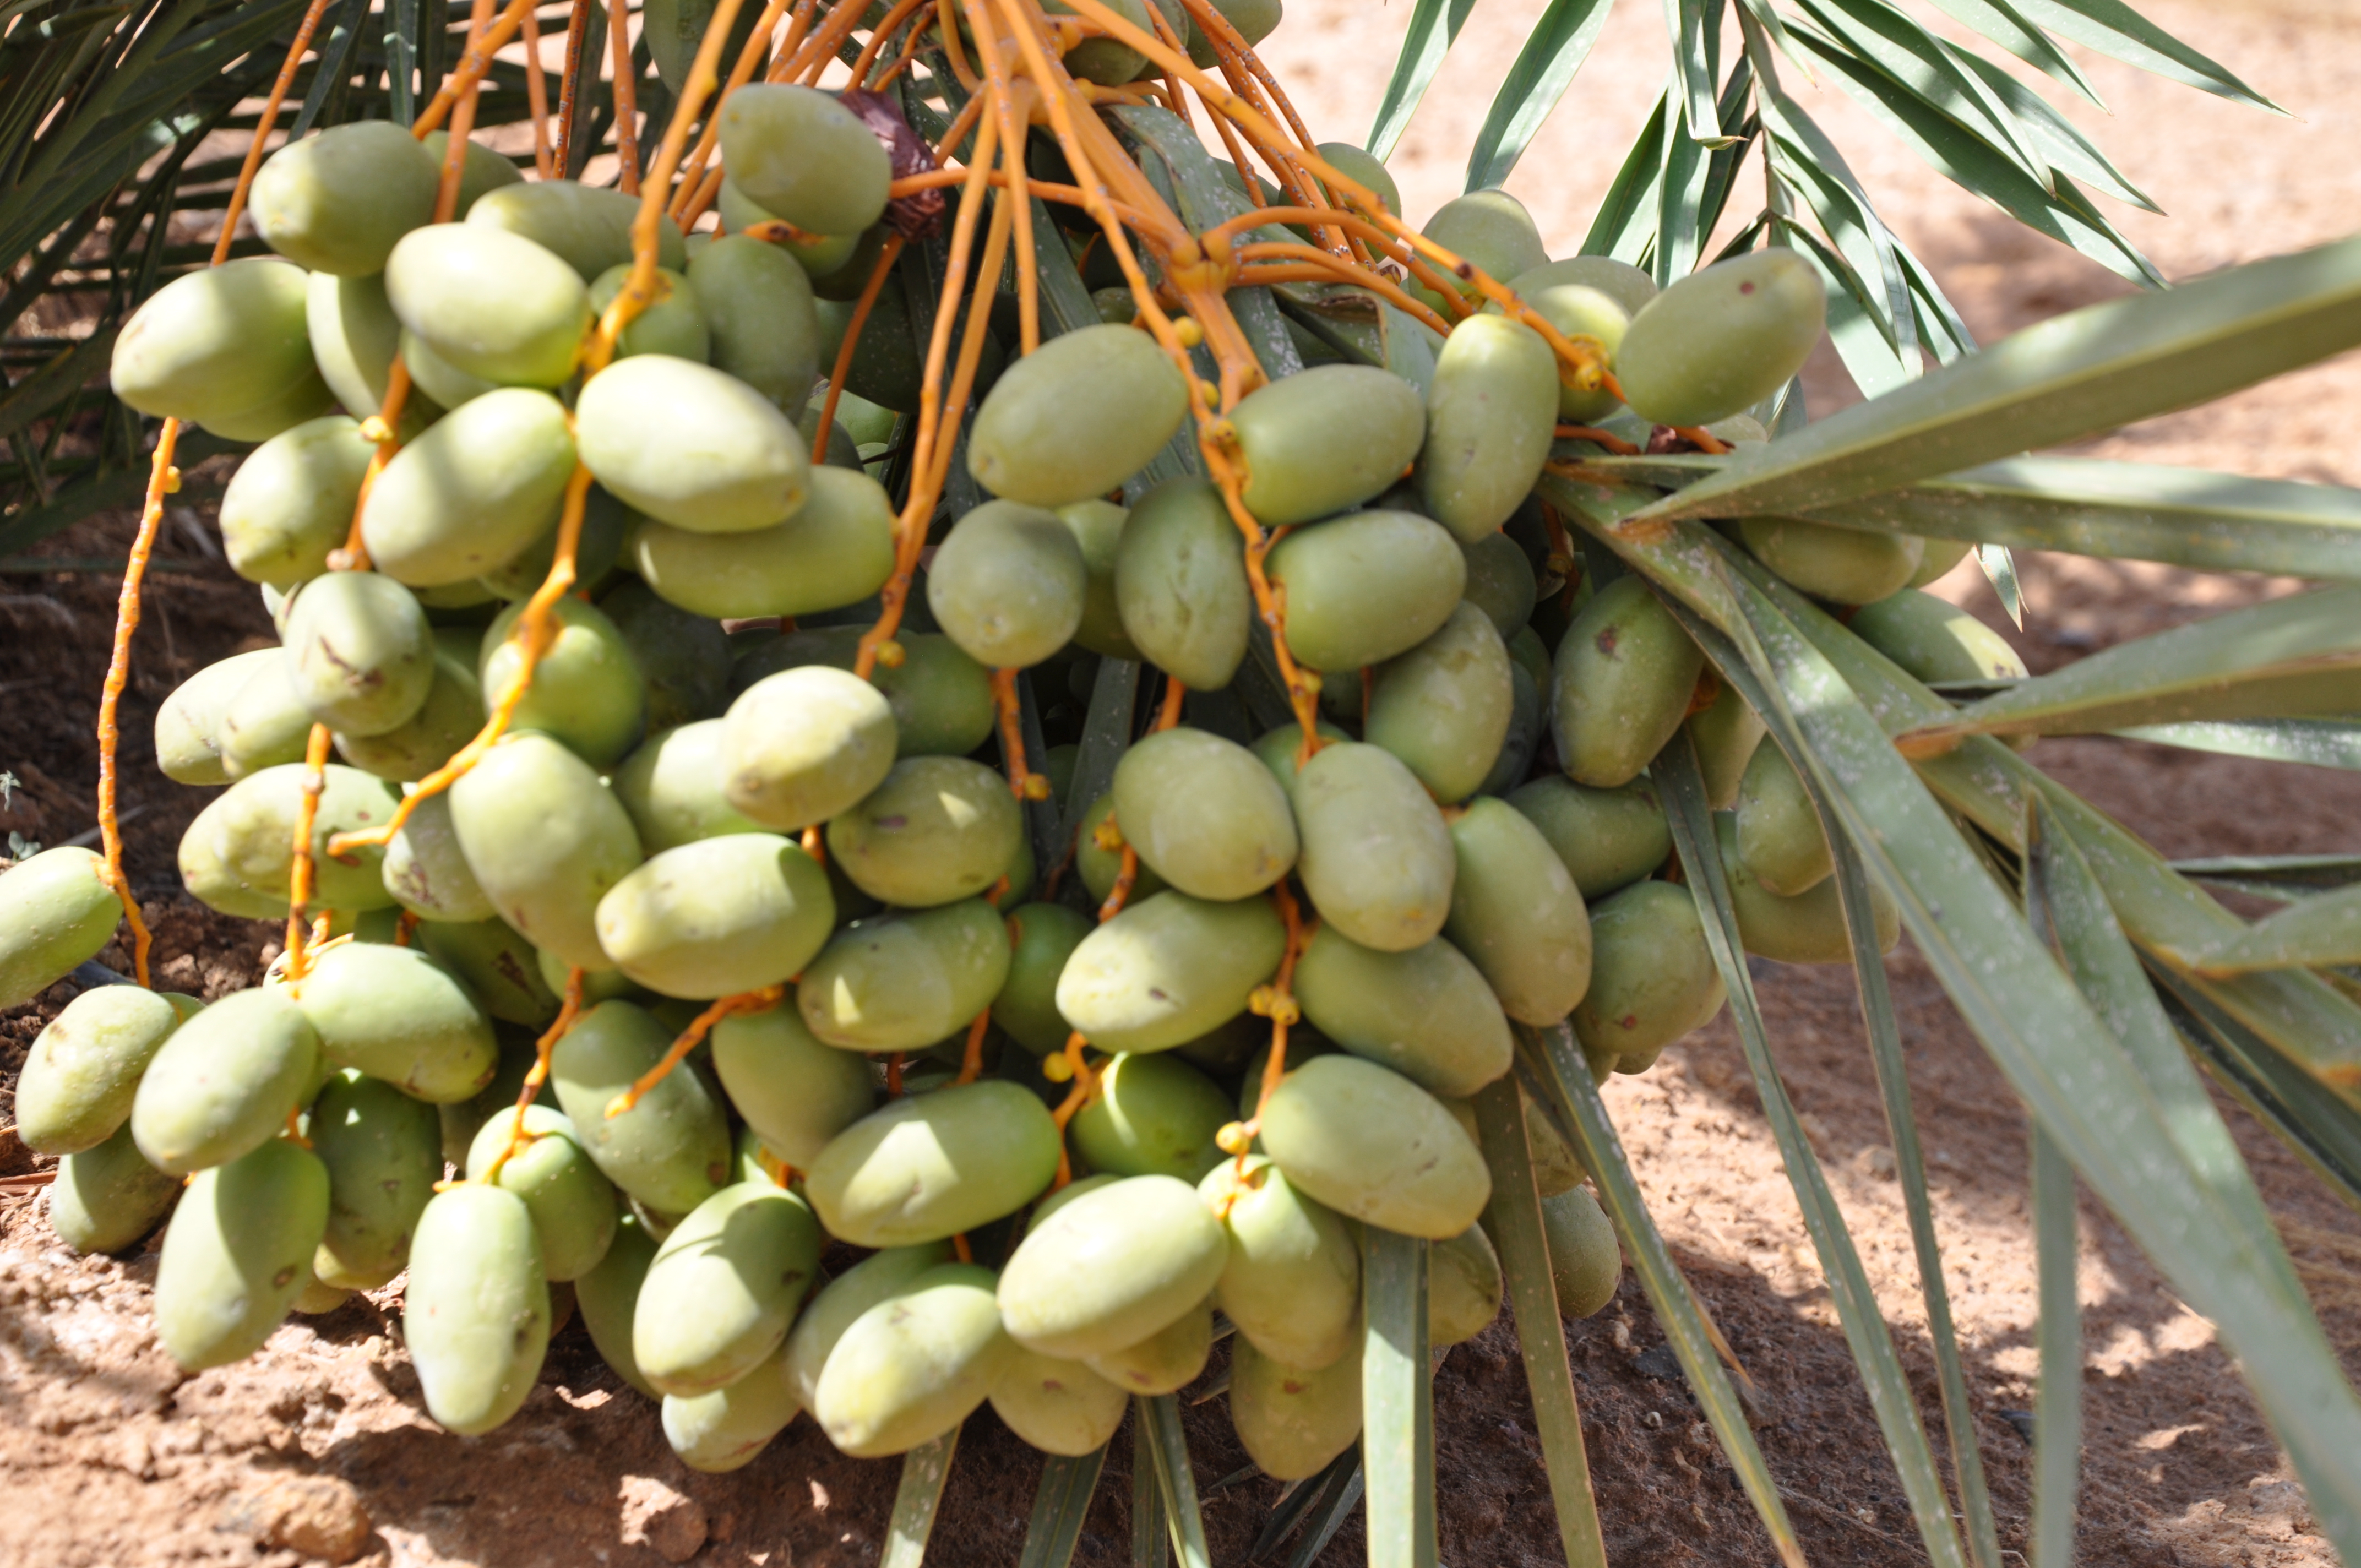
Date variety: Boufagous